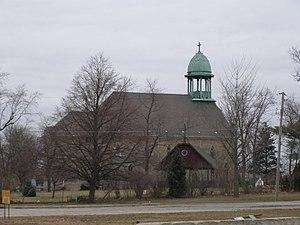
St. Anne est un village du comté de Kankakee dans l'Illinois, aux États-Unis. Situé au sud du comté, il est incorporé le 9 janvier 1873.